Artificial facet replacement

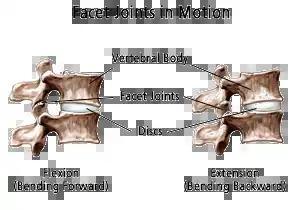
Research is ongoing in the efficacy determination of artificial replacements for the facet joints of the human spine.

An artificial facet replacement is a joint prosthesis intended to replace the natural facets and other posterior elements of the spine, restoring normal (or near-normal) motion while providing stabilization of spinal segments. It is typically used as an adjunct to laminectomy, laminotomy, neural decompression, and facetectomy, in lieu of standard lumbar fusion. The prosthesis is indicated for back and leg pain caused by central or lateral spinal stenosis, degenerative disease of the facets with instability, and grade 1 degenerative spondylolisthesis with objective evidence of neurological impairment.